History of Strasbourg

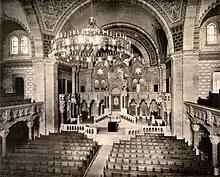
Strasbourg's monumental Romanesque Revival synagogue did not survive the Nazi occupation of the city.

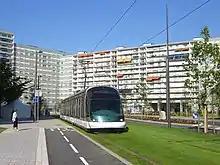
Post-war and contemporary Strasbourg: The "Quartier de l'Esplanade" (1950s) and a tramway (from 1994).

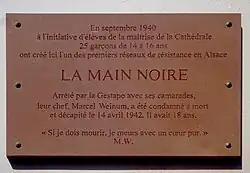
The commemorative tablet affixed on the façade of the episcopal middle school Saint-Étienne in Strasbourg in memory of the young martyr Marcel Weinum beheaded by the Germans.

Following the defeat of the German empire in World War I and the abdication of the German Emperor, some revolutionary insurgents declared Alsace-Lorraine as an independent Republic, without preliminary referendum or vote. On 11 November 1918 (Armistice Day), communist insurgents proclaimed a "soviet government" in Strasbourg, following the example of Kurt Eisner in Munich as well as other German towns. French troops commanded by French general Henri Gouraud entered triumphantly in the city on 22 November. A major street of the city now bears the name of that date ("Rue du 22 Novembre") which celebrates the entry of the French in the city. Viewing the massive cheering crowd gathered under the balcony of Strasbourg's town hall, French President Raymond Poincaré stated that "the plebiscite is done".